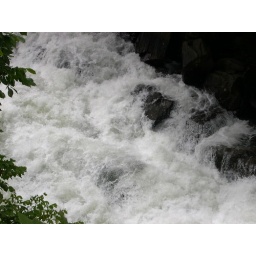
The river that we white water rafted in